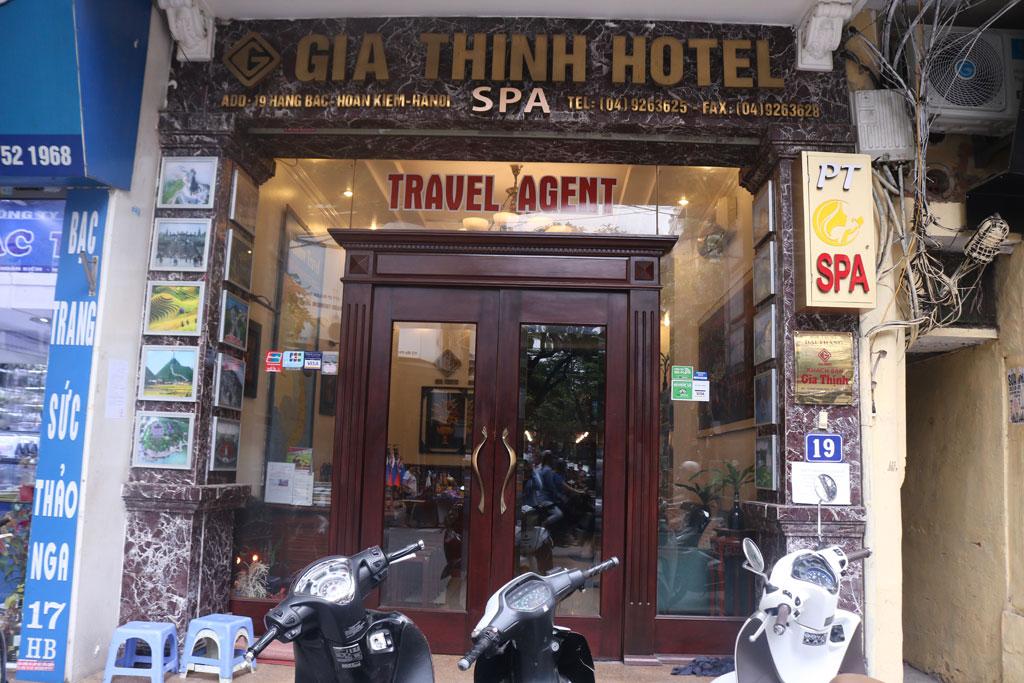
có ba chiếc ghế nhựa được đặt bên trái phía bên ngoài của khách sạn